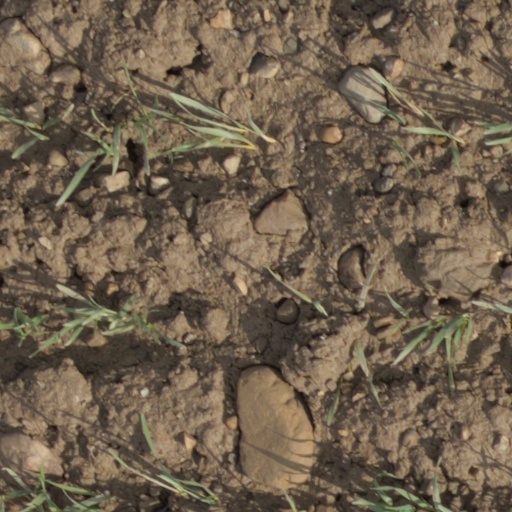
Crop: wheat